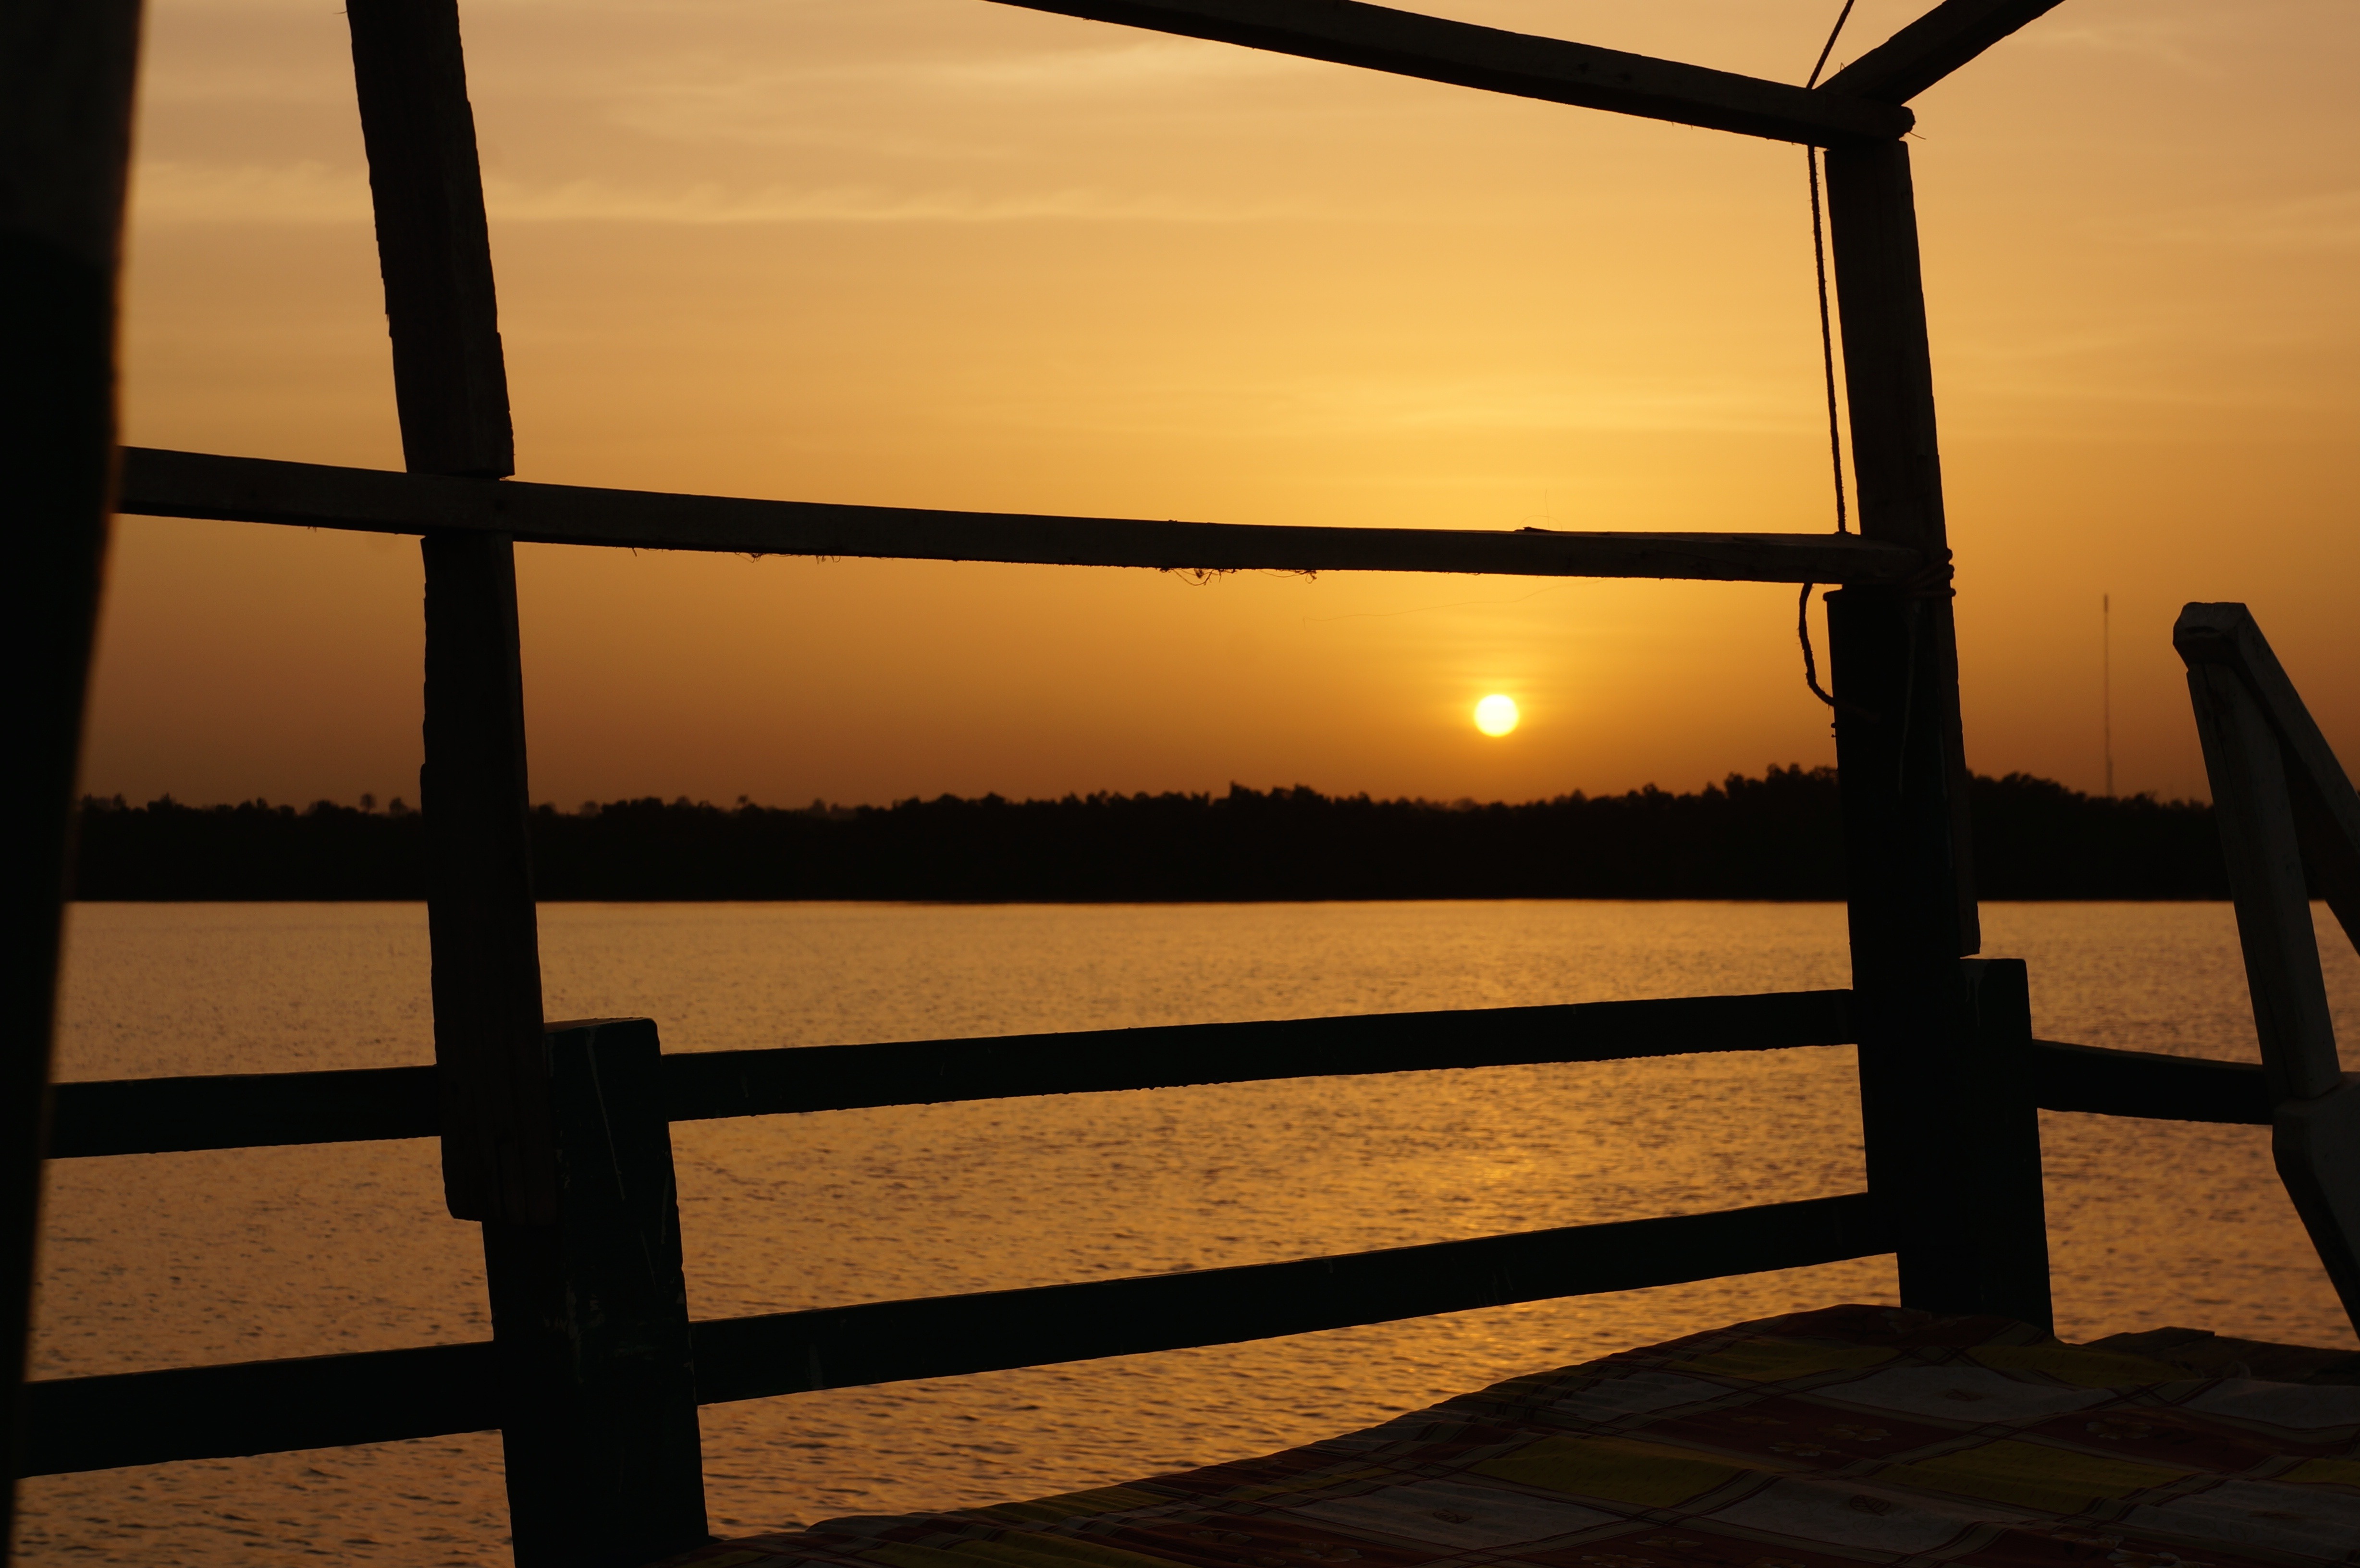
sea, horizon, light, sky, sun, sunrise, sunset, boat, sunlight, morning, dawn, river, dusk, evening, line, reflection, romantic, boats, shape, setting sun